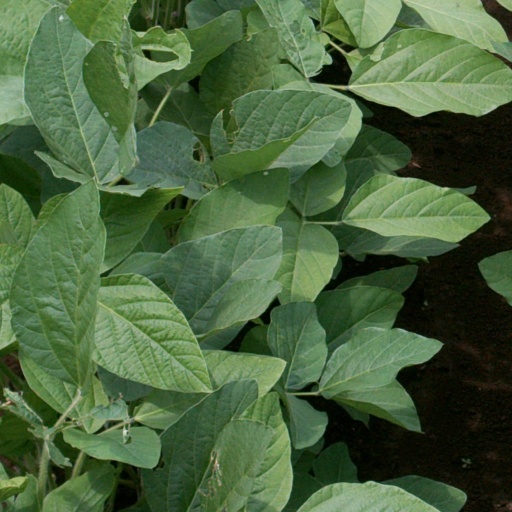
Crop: soybean